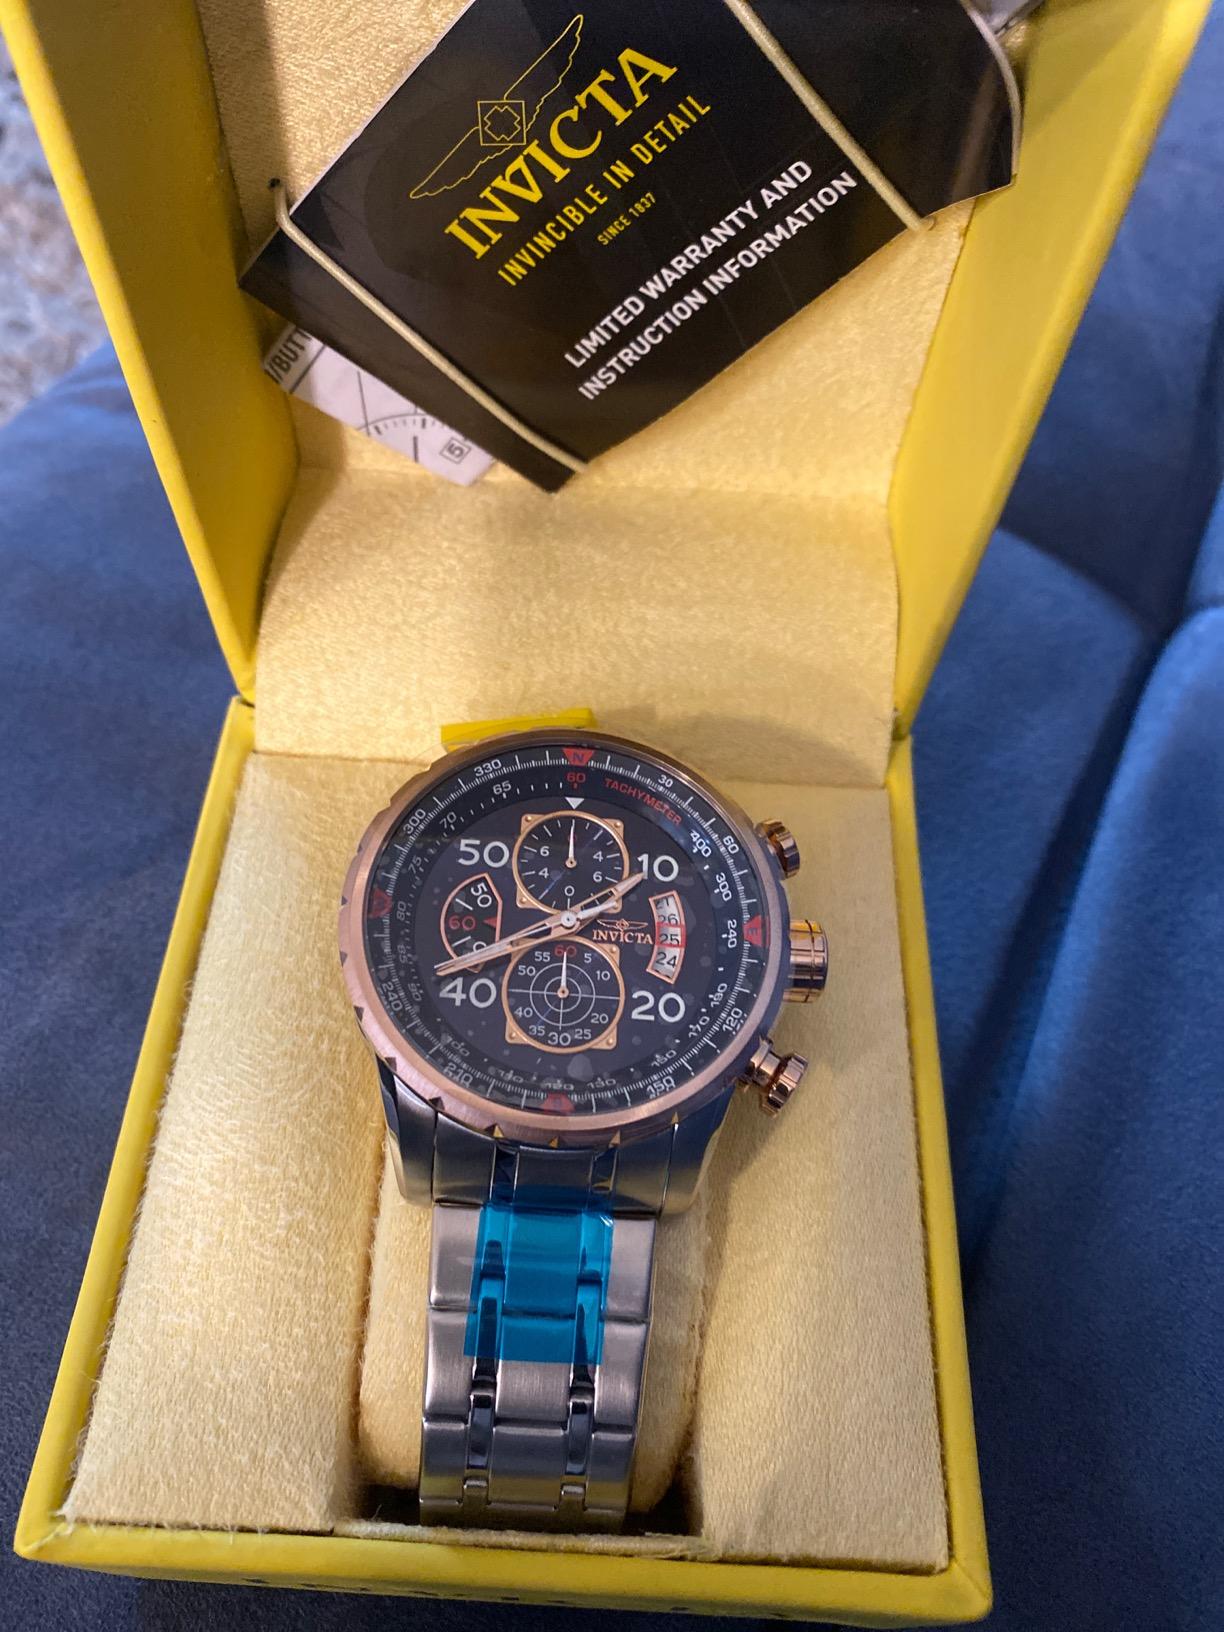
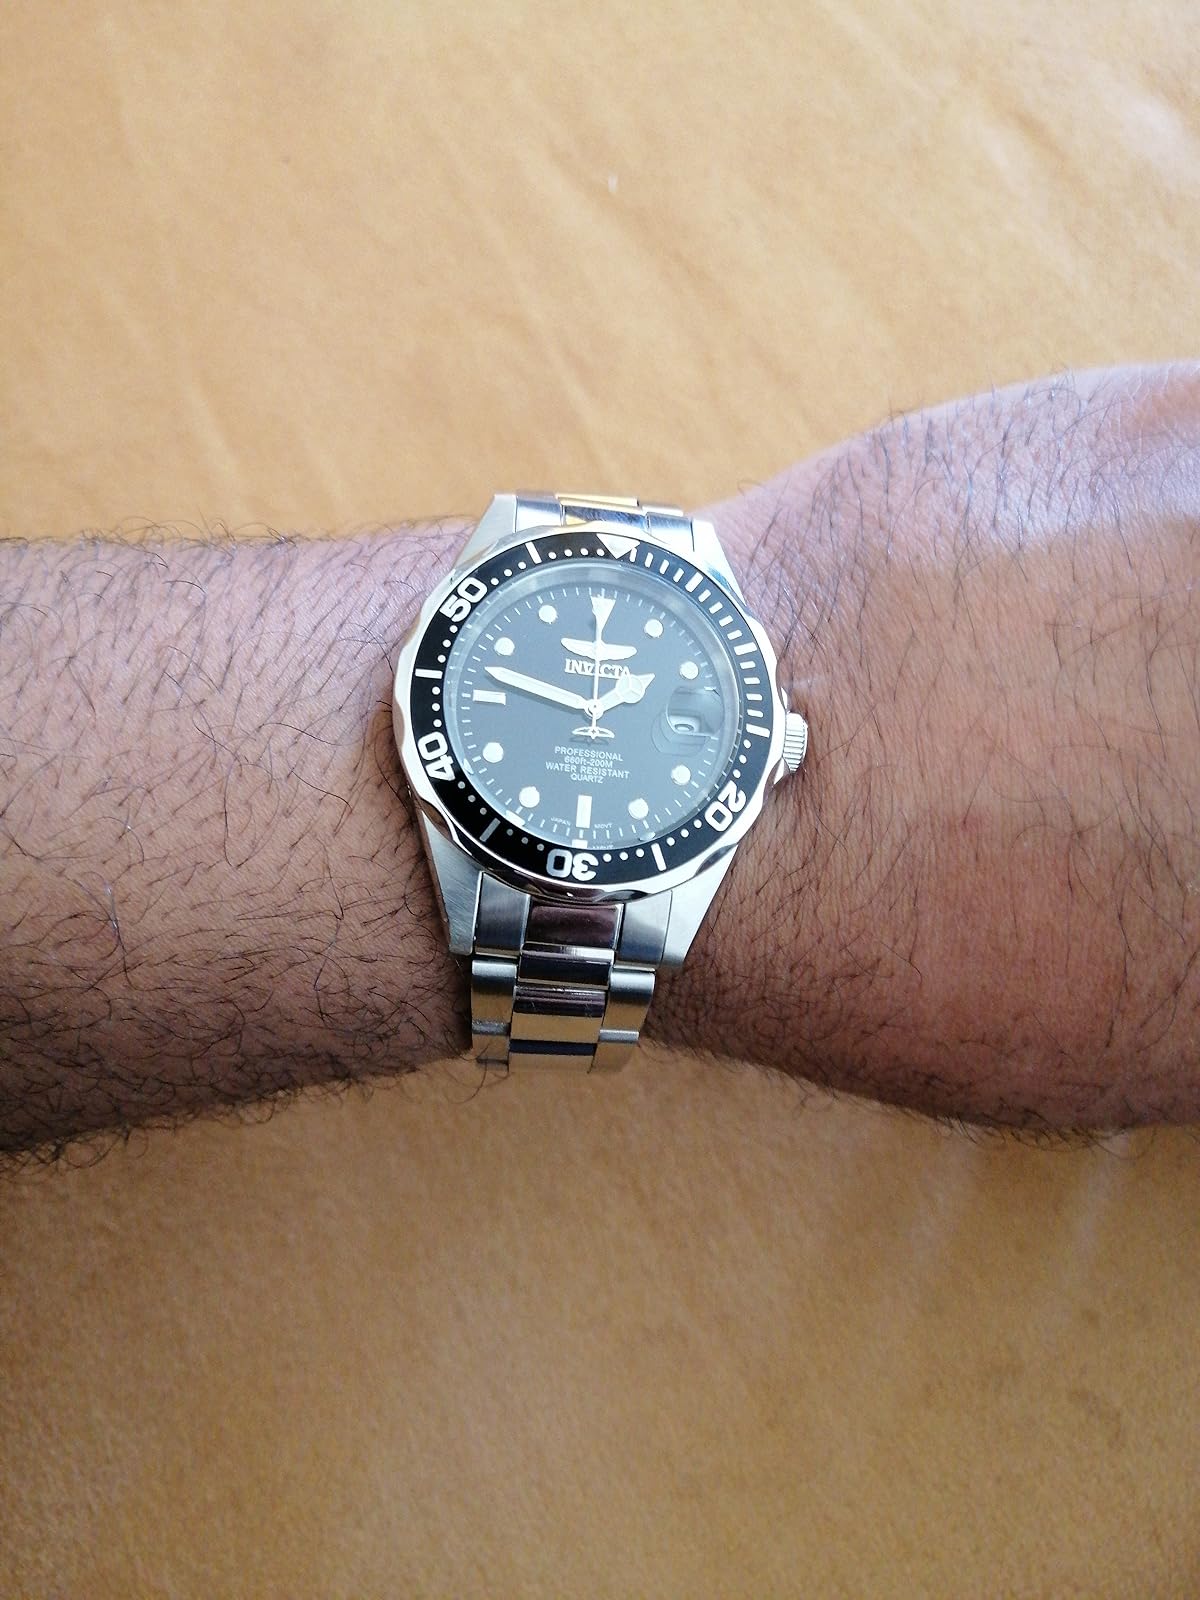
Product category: accessories_watch
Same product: no